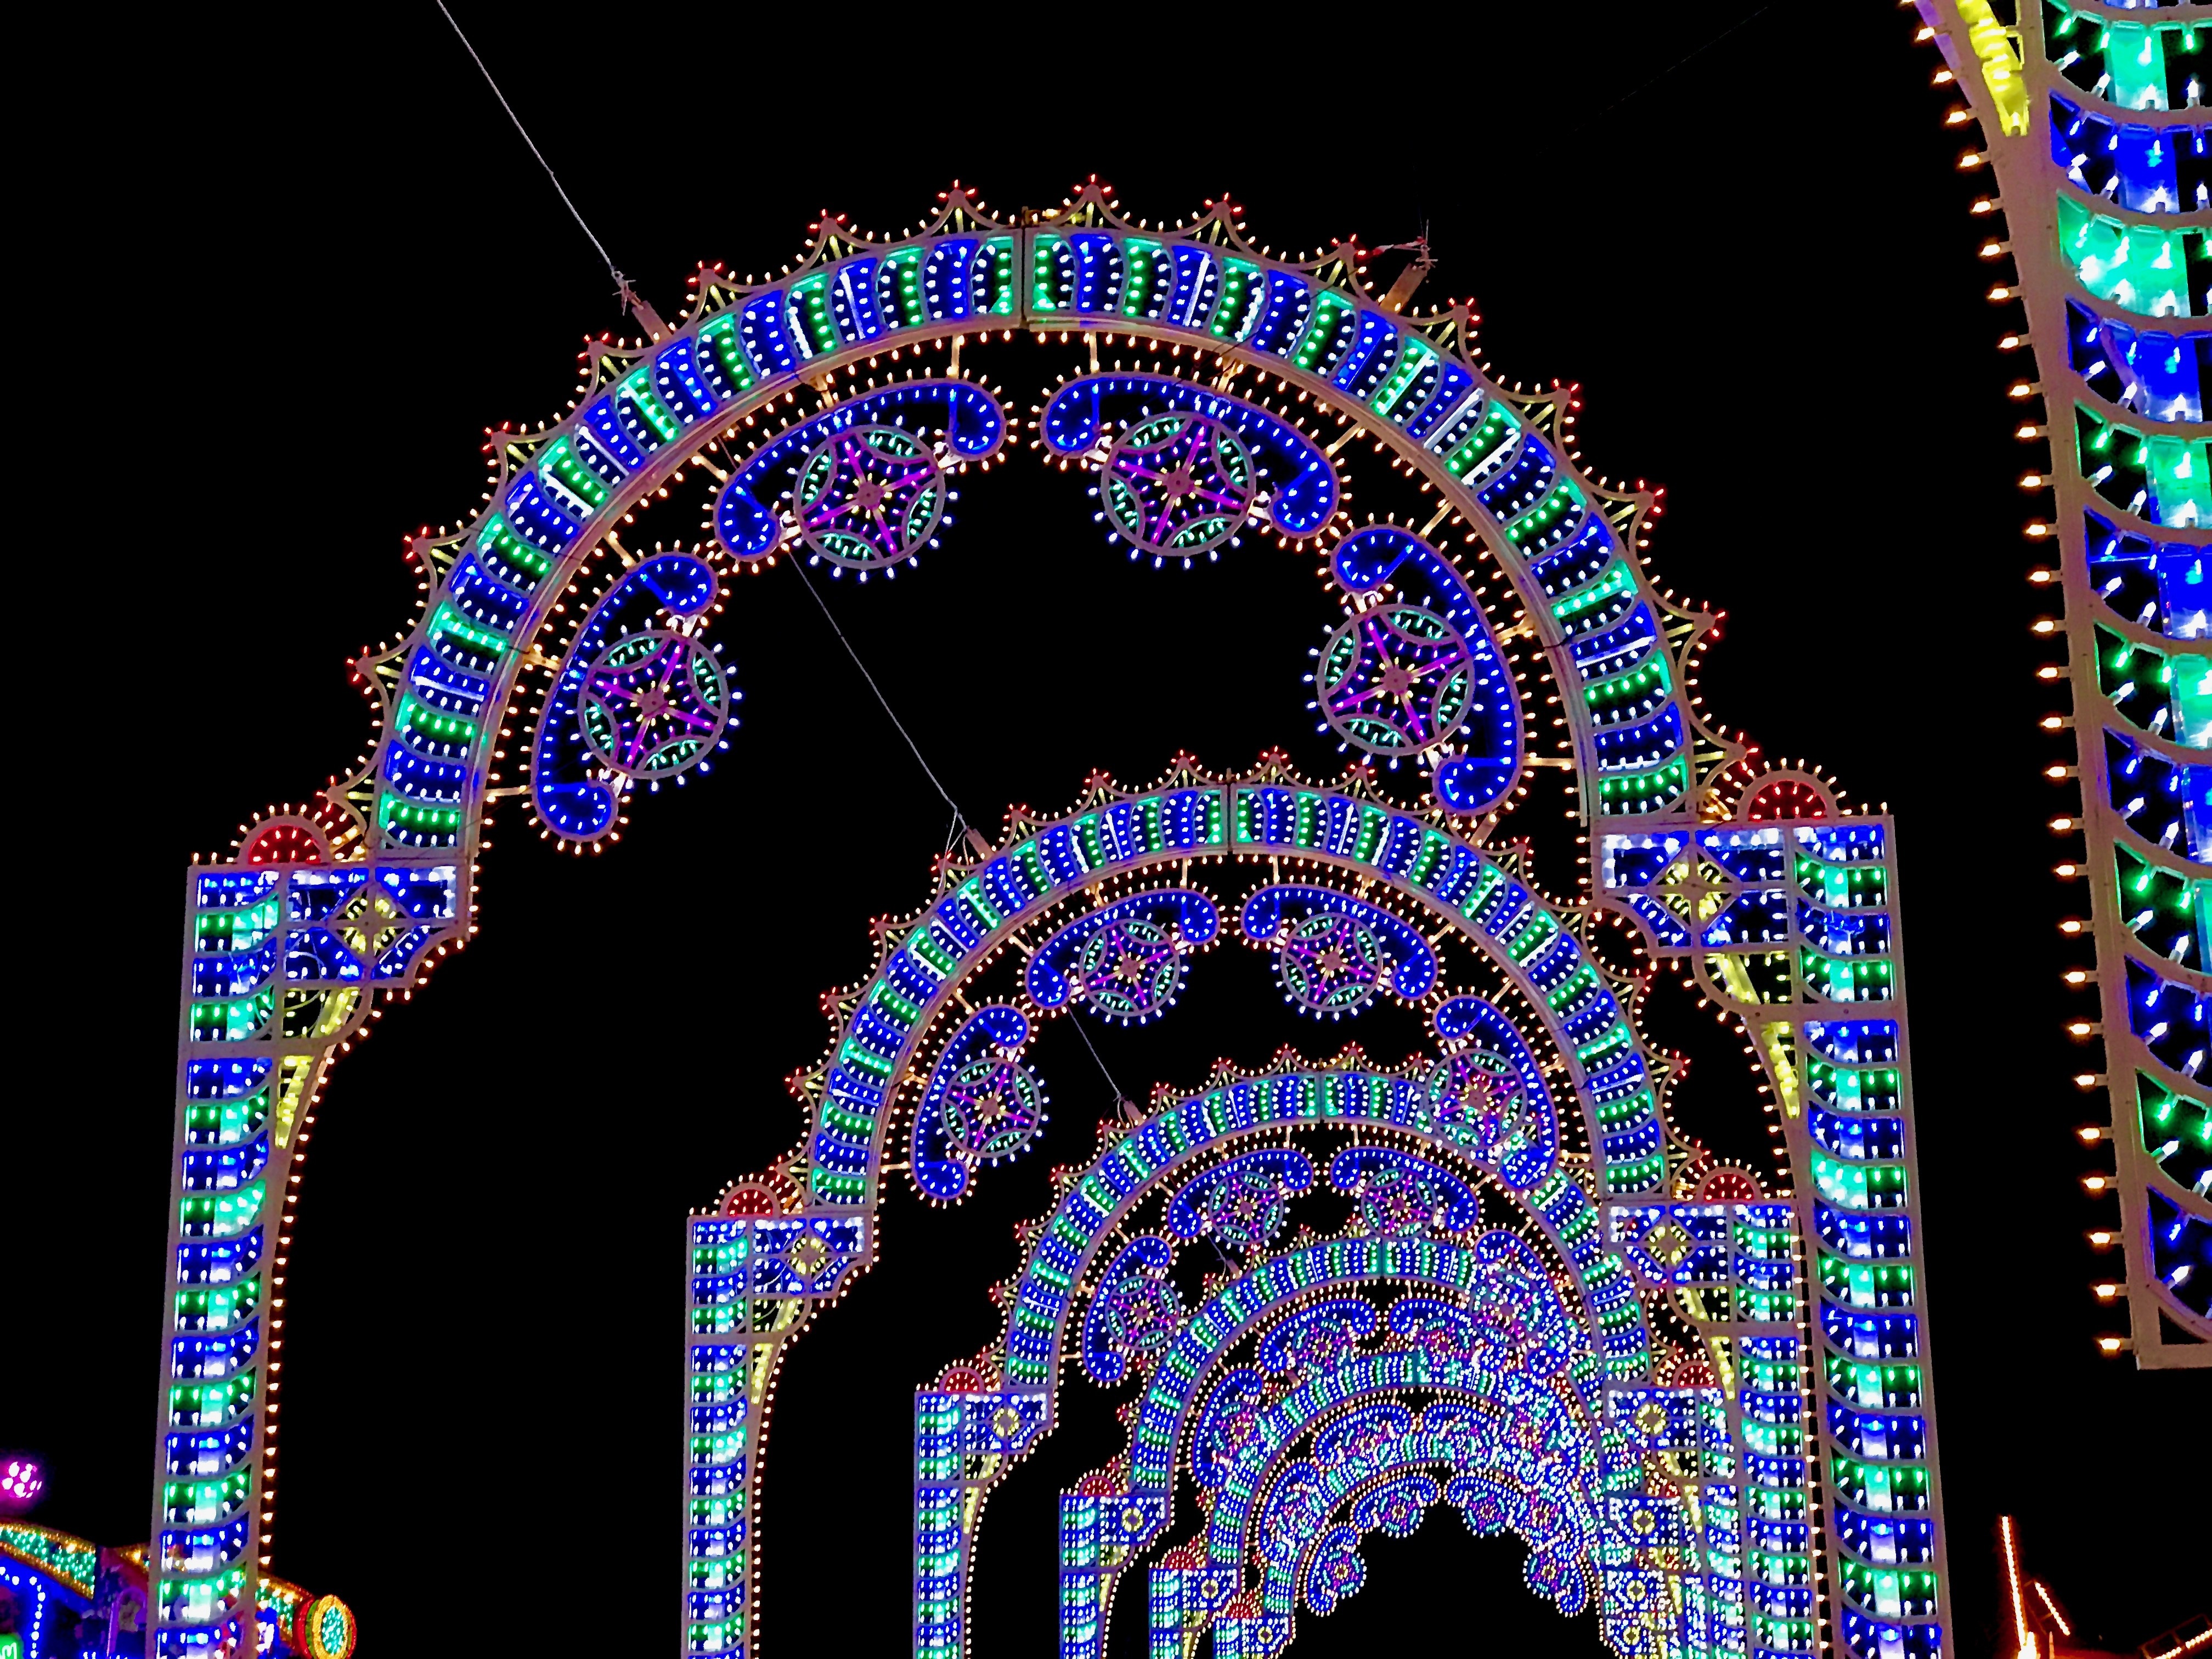
tree, winter, night, window, celebration, decoration, pattern, green, red, color, holiday, blue, colorful, christmas, toy, season, festive, ornament, illuminated, christmas decoration, font, art, lights, illustration, year, bright, symmetry, seasonal, christmas market, december, xmas, christmas lights, psychedelic art, fractal art